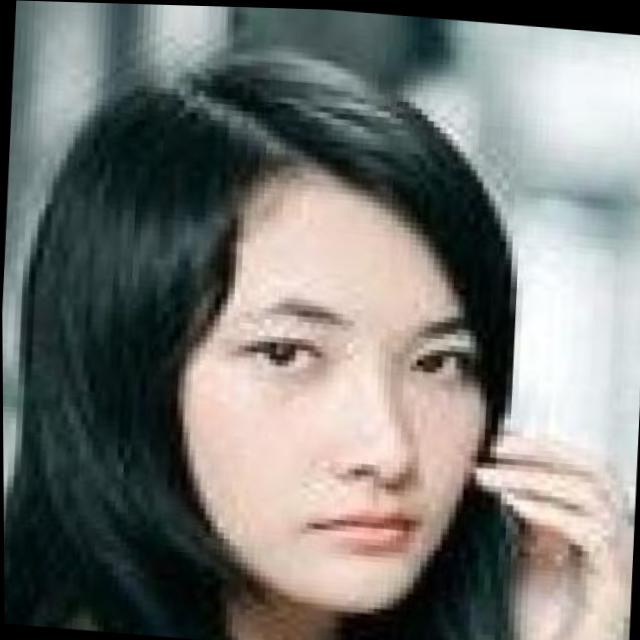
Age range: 21-44